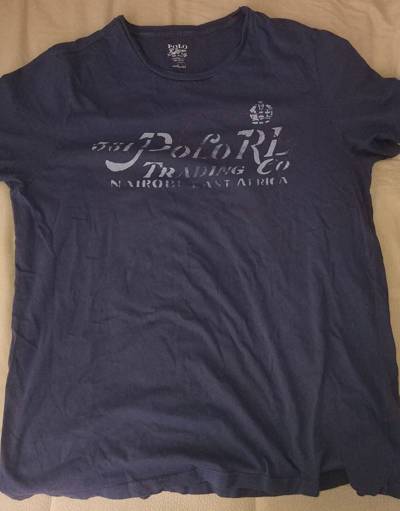
Waste category: clothes